Edenbridge (band)

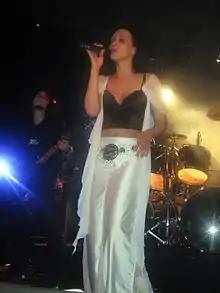
Sabine Edelsbacher and Frank Bindig in 2006

"The Grand Design" (2006), their fifth studio album, was recorded at Lanvall's studio Farpoint Station and was released on 19 May 2006 in Europe, and on 30 January 2007 in America. The single "For Your Eyes Only" was released on 21 April 2006 featuring the album track "Evermore" and a cover version of the James Bond theme of "For Your Eyes Only", the first cover the band ever recorded. The following year, Edenbridge signed a worldwide deal with Napalm Records.